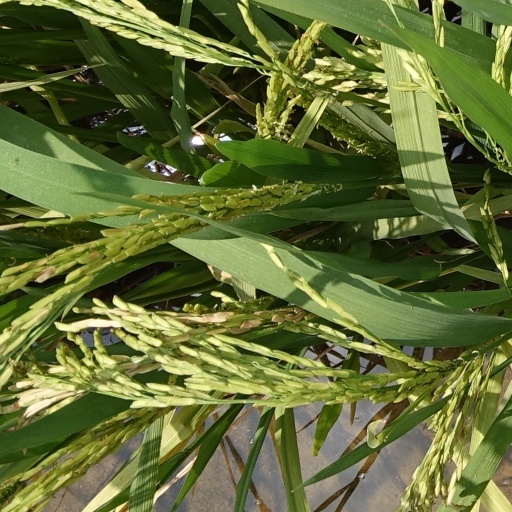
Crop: rice